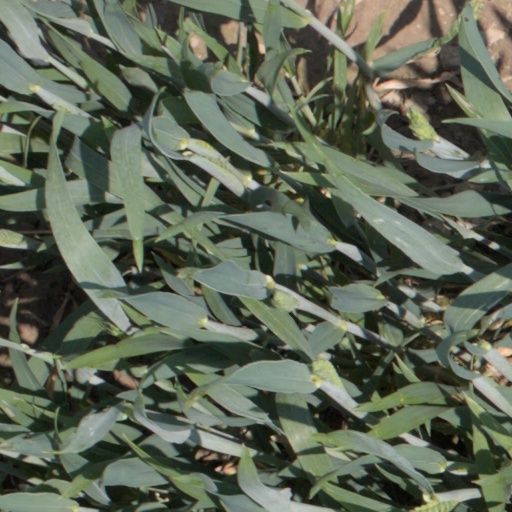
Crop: wheat